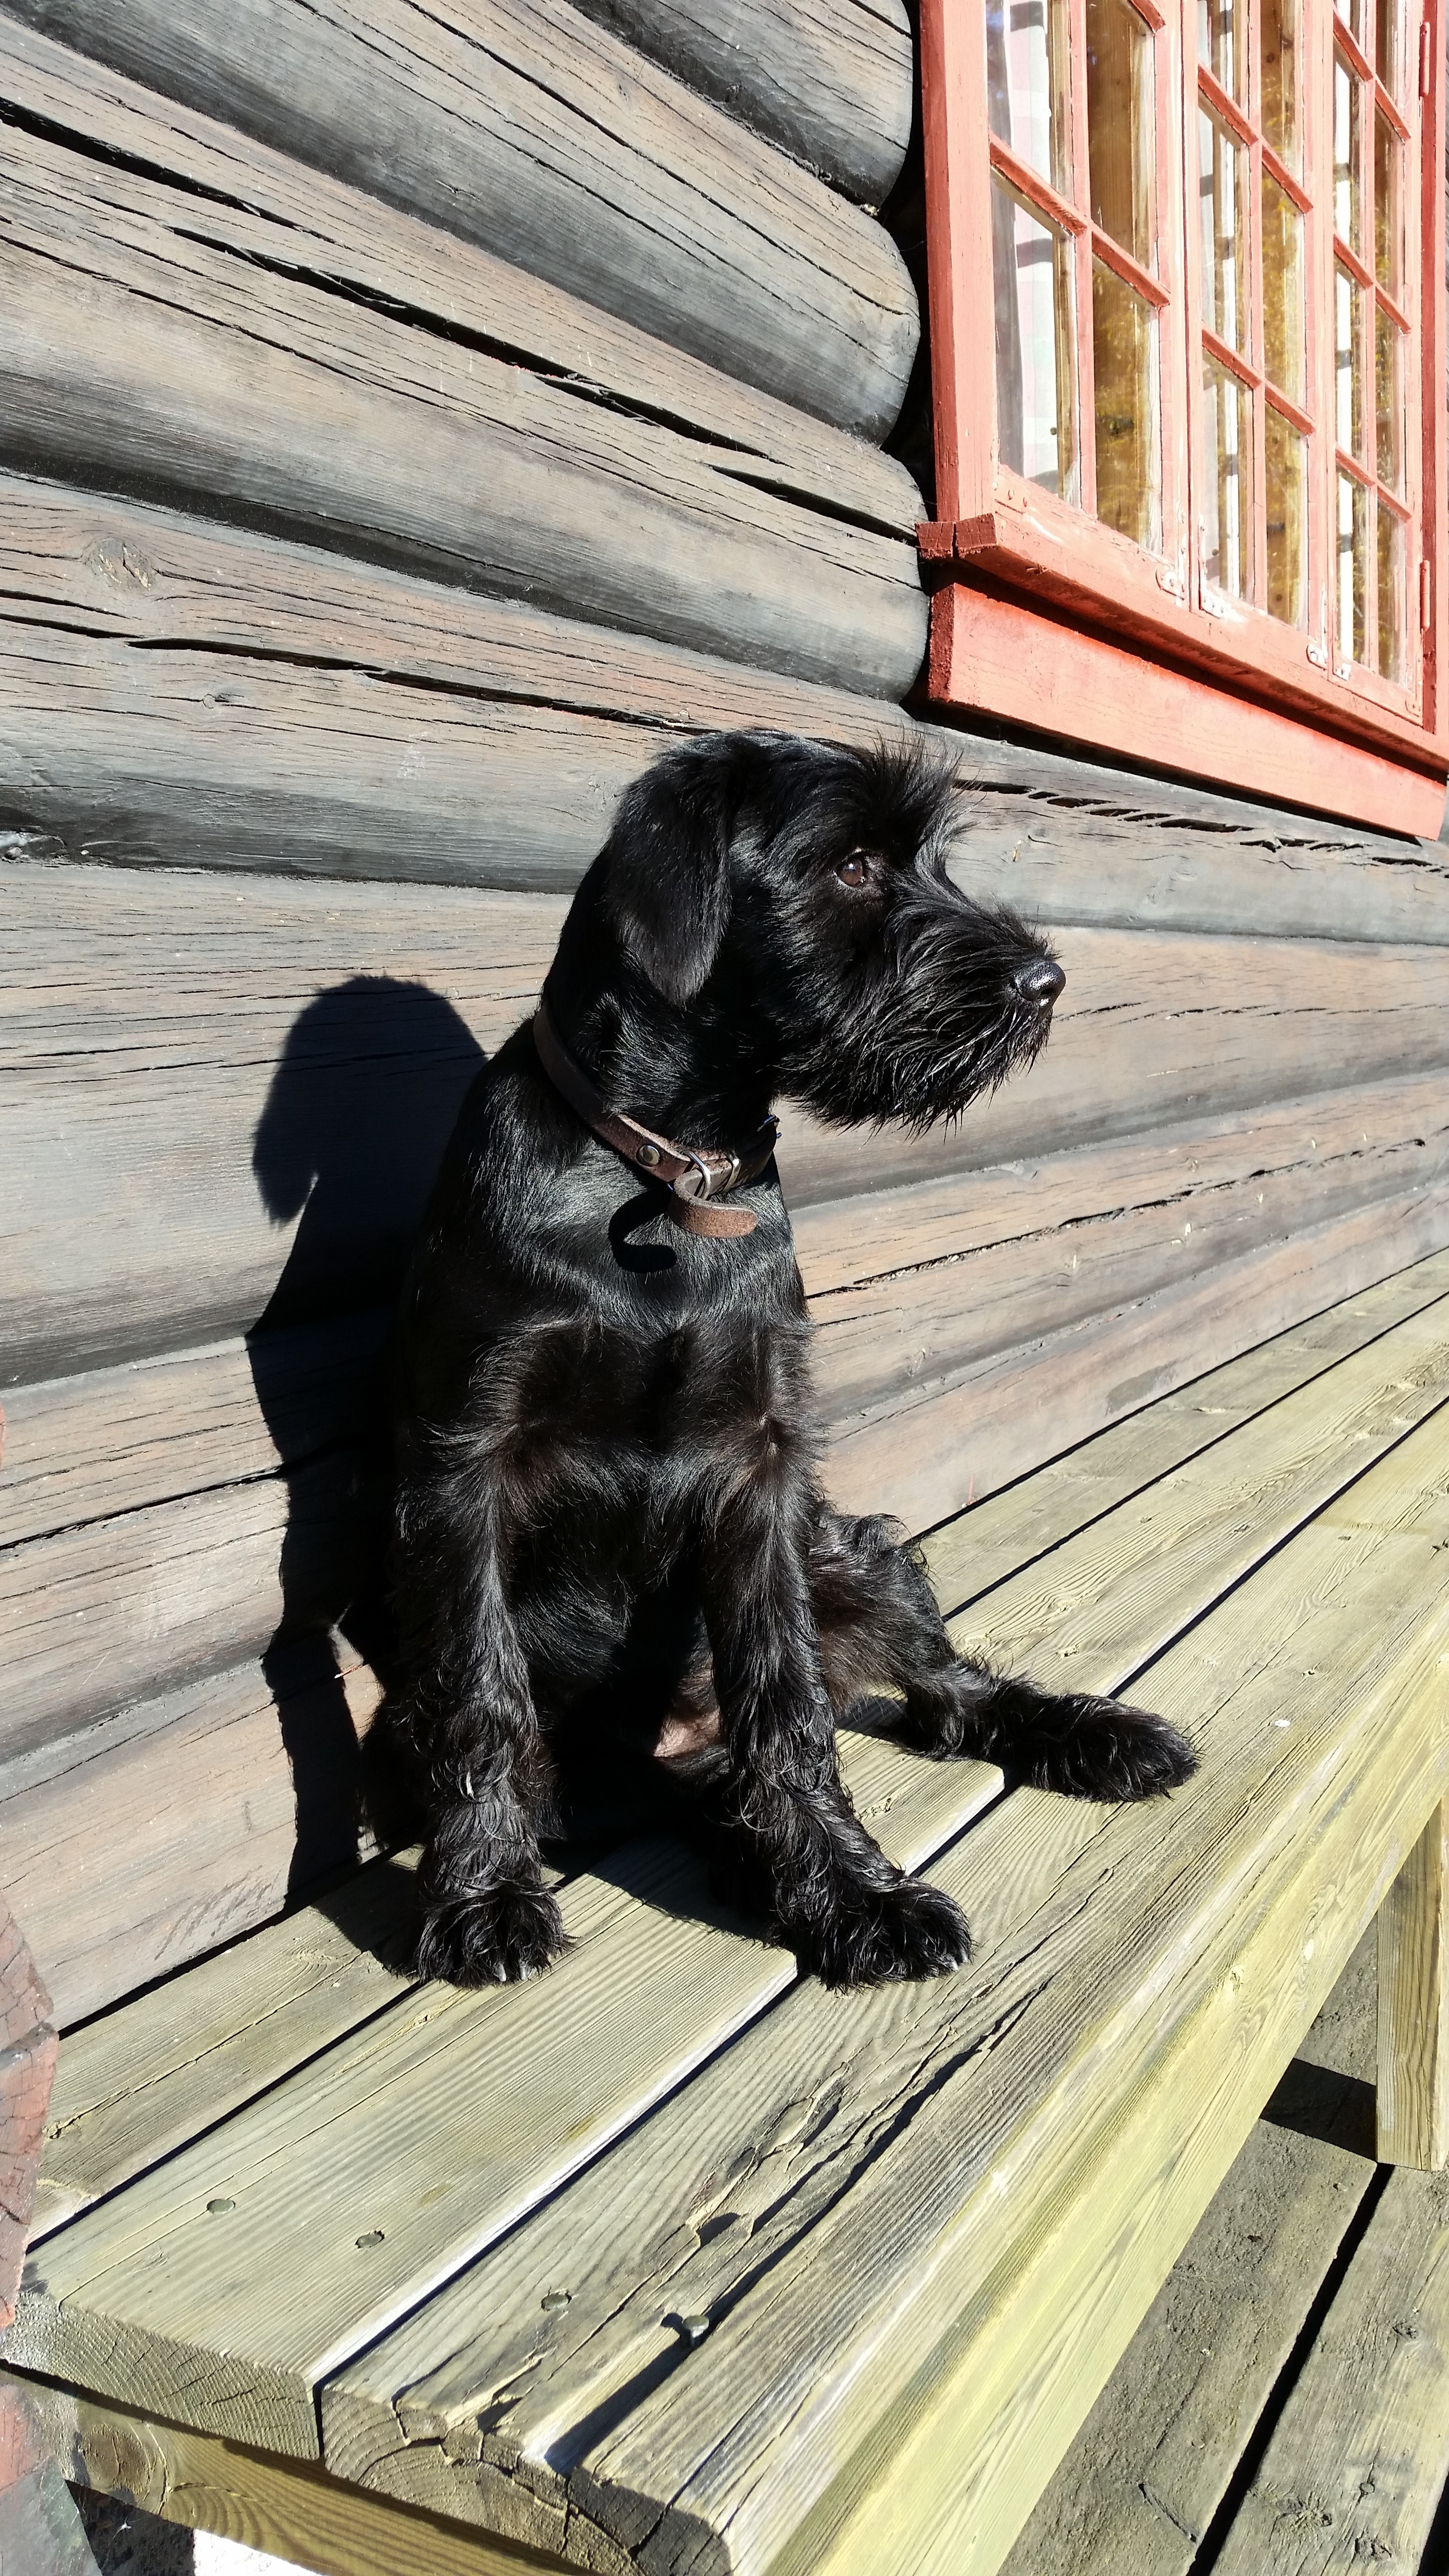
sunshine, puppy, dog, cottage, mammal, black, spaniel, vertebrate, schnauzer, dog like mammal